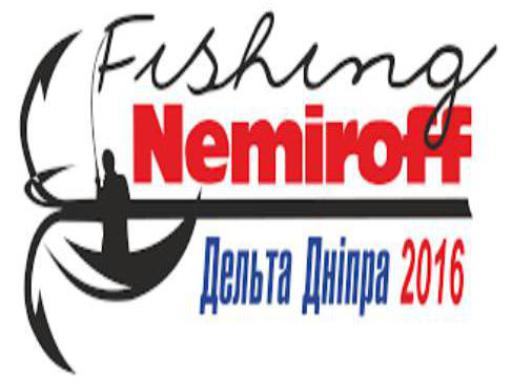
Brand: nemiroff
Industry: Food